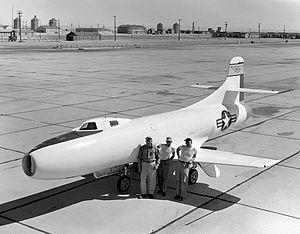
Douglas Skystreak était un appareil de recherche à réaction et aile droite développé par Douglas pour le compte du NACA et de l'US Navy.